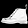
Label: Ankle boot